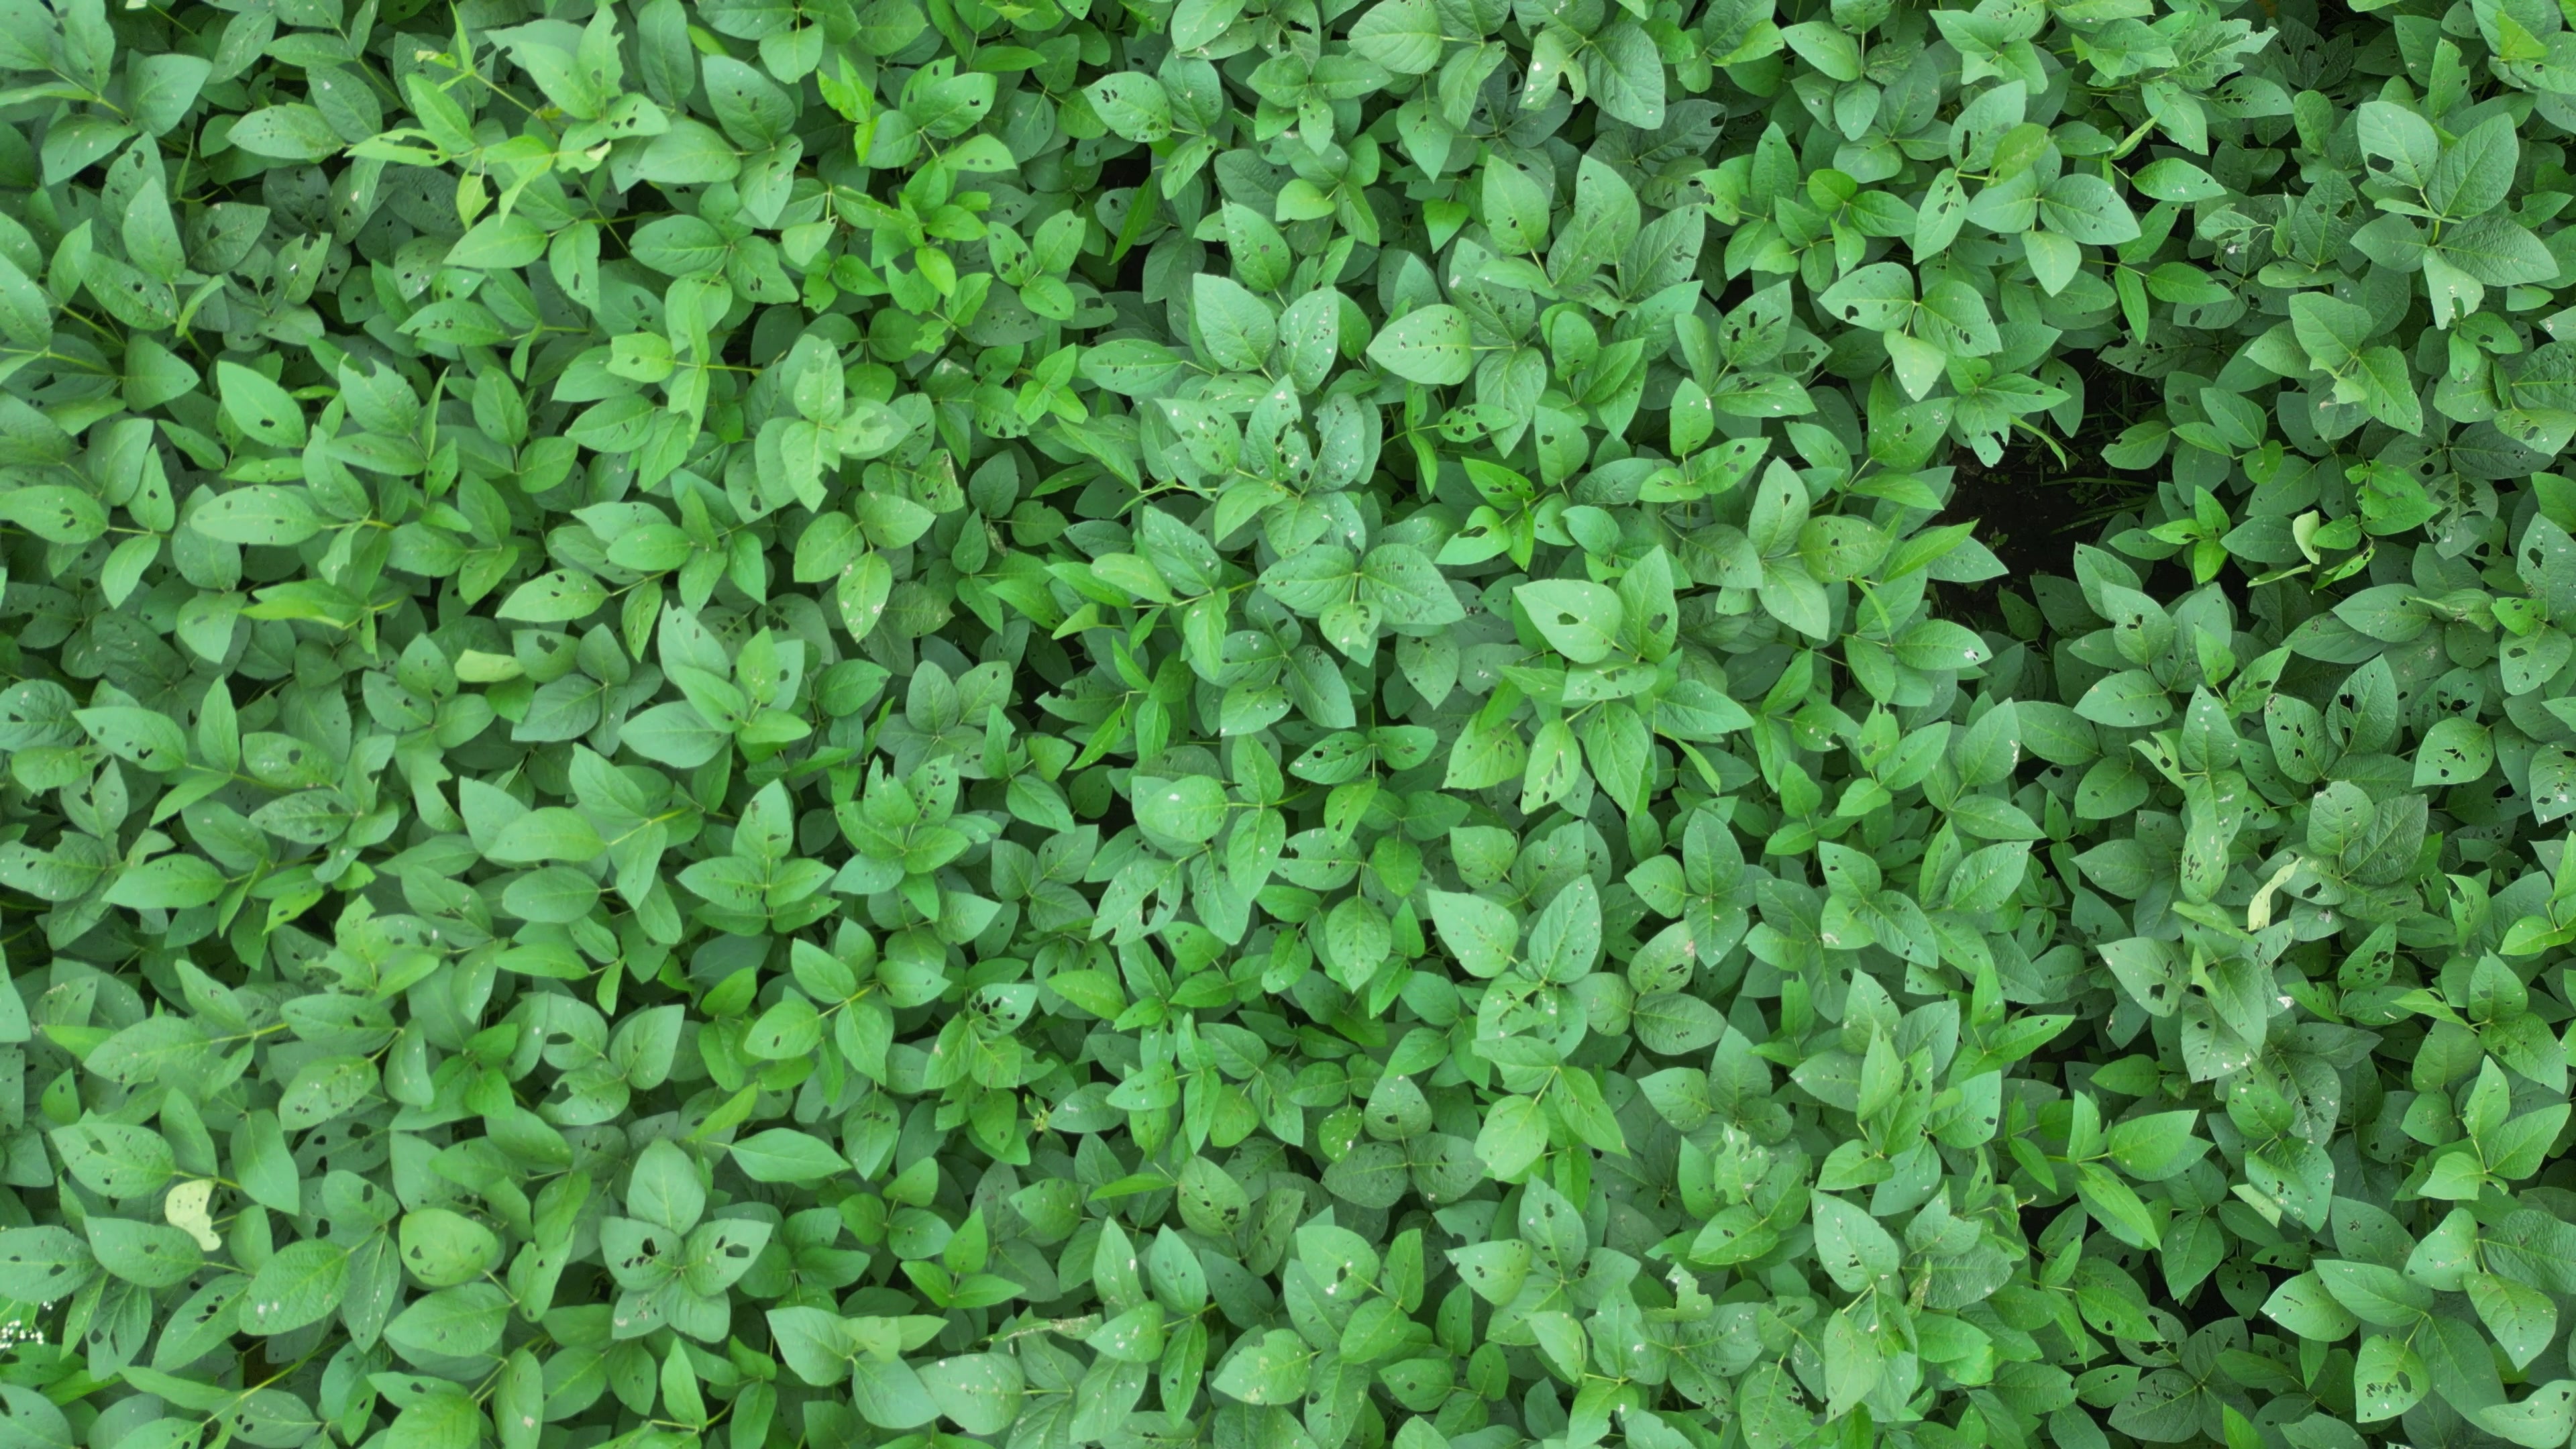
Label: Semilooper_Pest